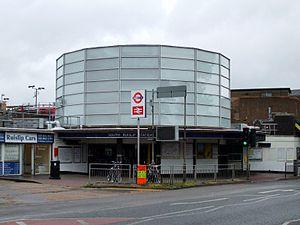
South Ruislip est une station du métro de Londres à South Ruislip dans le borough londonien de Hillingdon. Elle est située sur la Central line.